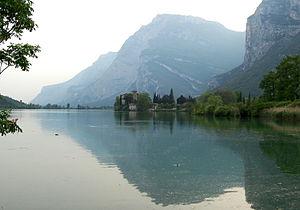
Le lac de Toblino est un petit lac alpin de la vallée située dans le Trentin, entouré d'un luxuriant lit de roseaux et d'une végétation particulièrement riche. Le lac et ses environs ont été déclarés biotope pour des intérêts botaniques et éthologiques naturalistes, et est protégé en tant que tel par la province autonome de Trente. La baignade n’est pas interdite, mais la faible température de l’eau et les forts courants la déconseille vivement.
Lac de barrage